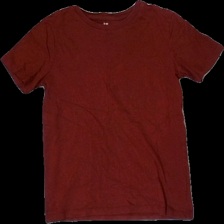
View: front
Type: T-shirt
Category: Children
Brand: H&M
Colors: Red
Material: 100% cotton
Cut: Regular
Size: 140
Season: All
Stains: Minor
Damage: fläck
Damage location: middle center
Damage 2 location: top center
Price range: <50
Recommended usage: Reuse
Description: vinröd t-shirt med svag fläck fram